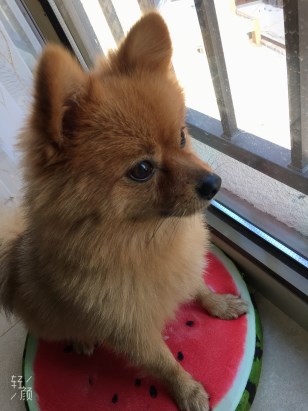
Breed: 1936-n000005-Pomeranian